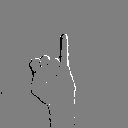
ASL letter: i